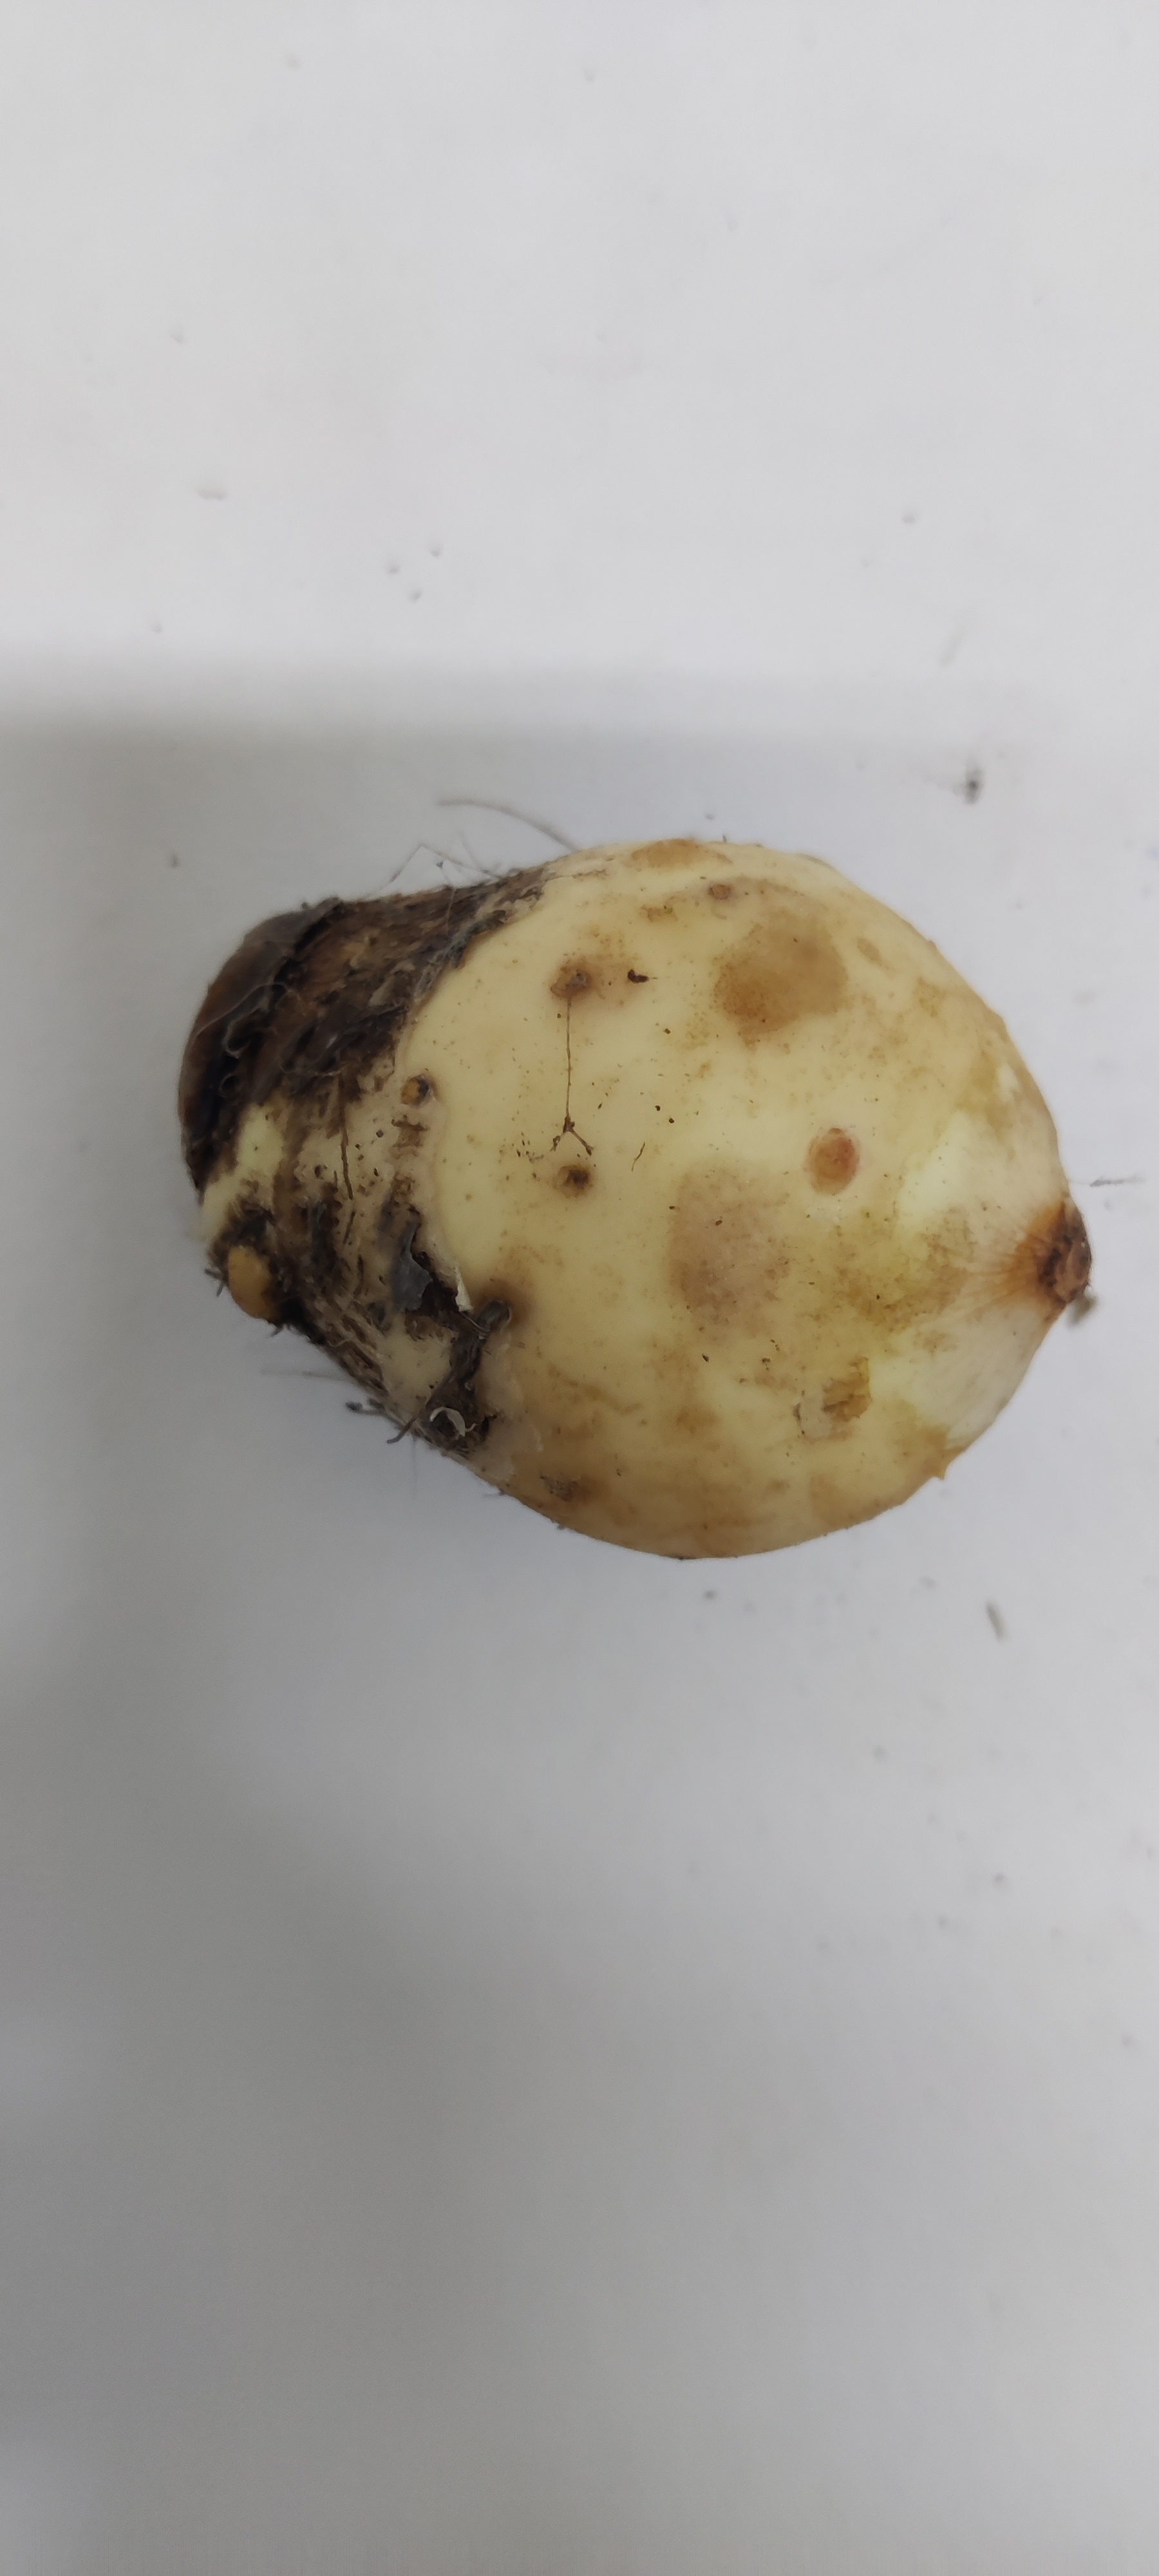
Crop: Taro root
Condition: Fresh